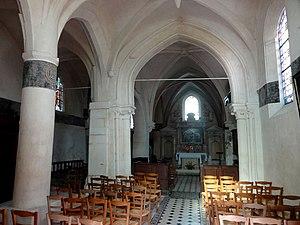
Vue générale intérieure.
L'église Saint-Gervais de Courteuil est une église catholique paroissiale située à Courteuil, en France. Sa partie la plus ancienne, le chœur au chevet plat, date du début du XIIIᵉ siècle. Au XVIᵉ siècle, il a été agrandi en deux phases par l'adjonction de collatéraux au nord et au sud. Ils sont tous les deux différents, et la courte nef avec son unique bas-côté au nord affiche encore un style différent. En dépit de cette diversité stylistique, avec la cohabitation du gothique primitif, du gothique flamboyant et de la Renaissance, sans oublier les traces des remaniements successifs, les parties orientales présentent une unité spatiale remarquable. La silhouette ramassée et les petites dimensions ne font pas oublier qu'il s'agit d'une petite église rurale sans importance, mais ceci n'empêche pas une architecture à la hauteur des différentes époques de construction. Le retable du chevet provient probablement de l'église du prieuré de Saint-Nicolas-d'Acy, qui se situait sur la même commune. On trouve également deux gisants, ce qui est rare dans la région.